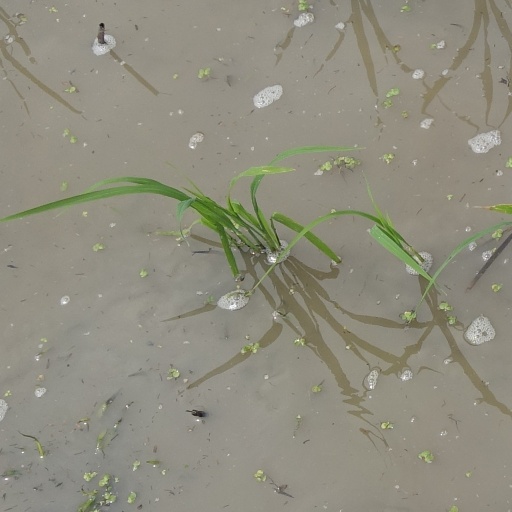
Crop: rice